The Meaning of Liff

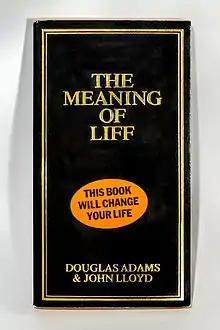
The original 1983 UK cover of the book, with sticker.

The Meaning of Liff is a humorous dictionary of toponymy and etymology, written by Douglas Adams and John Lloyd, published in the United Kingdom in 1983 and the United States in 1984.